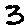
Label: 3